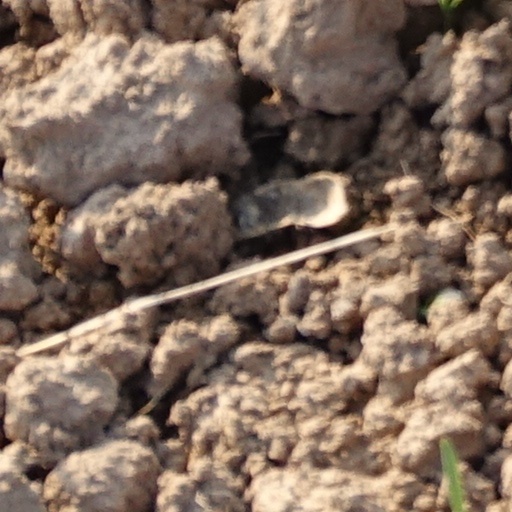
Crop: wheat